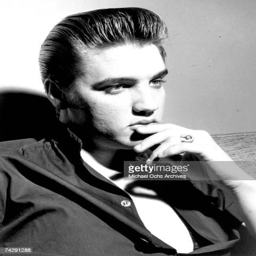
blues artist poses for a portrait in circa